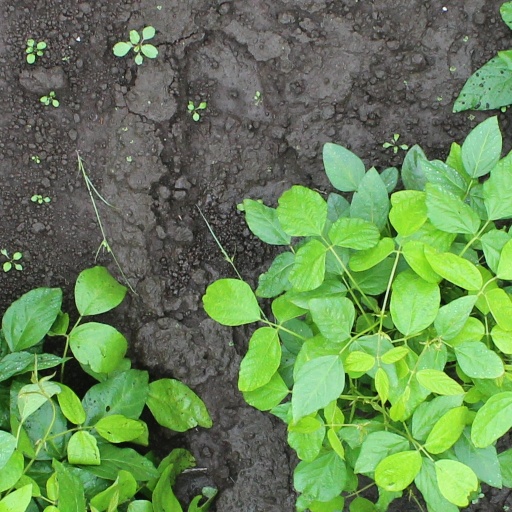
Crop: soybean